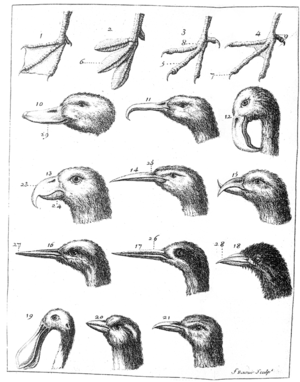
Pierre Barrère, né vers 1690 à Perpignan et mort le 1ᵉʳ novembre 1755 à Perpignan, est un naturaliste et un médecin français.